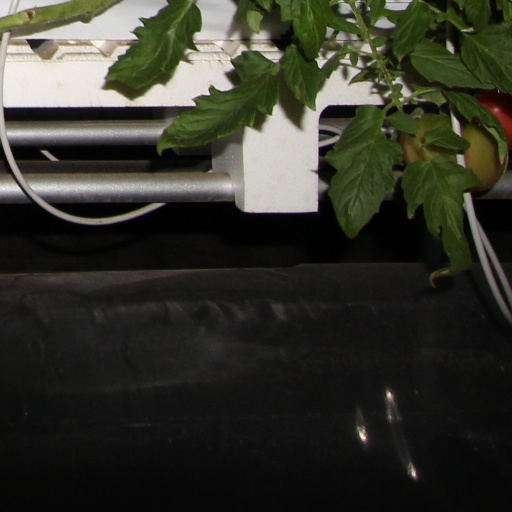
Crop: tomato